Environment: real
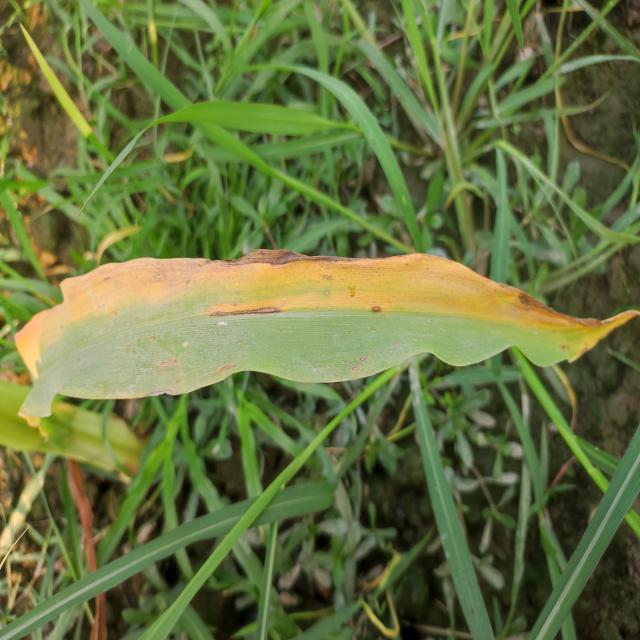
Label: potassium_deficiency